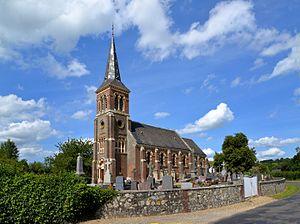
Rumesnil (Calvados)
Rumesnil est une commune française, située dans le département du Calvados en région Normandie, peuplée de 101 habitants.